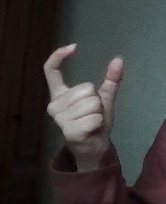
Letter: nun